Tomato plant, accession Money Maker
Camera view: tilt-top (135 deg); turntable rotation: 30 degrees
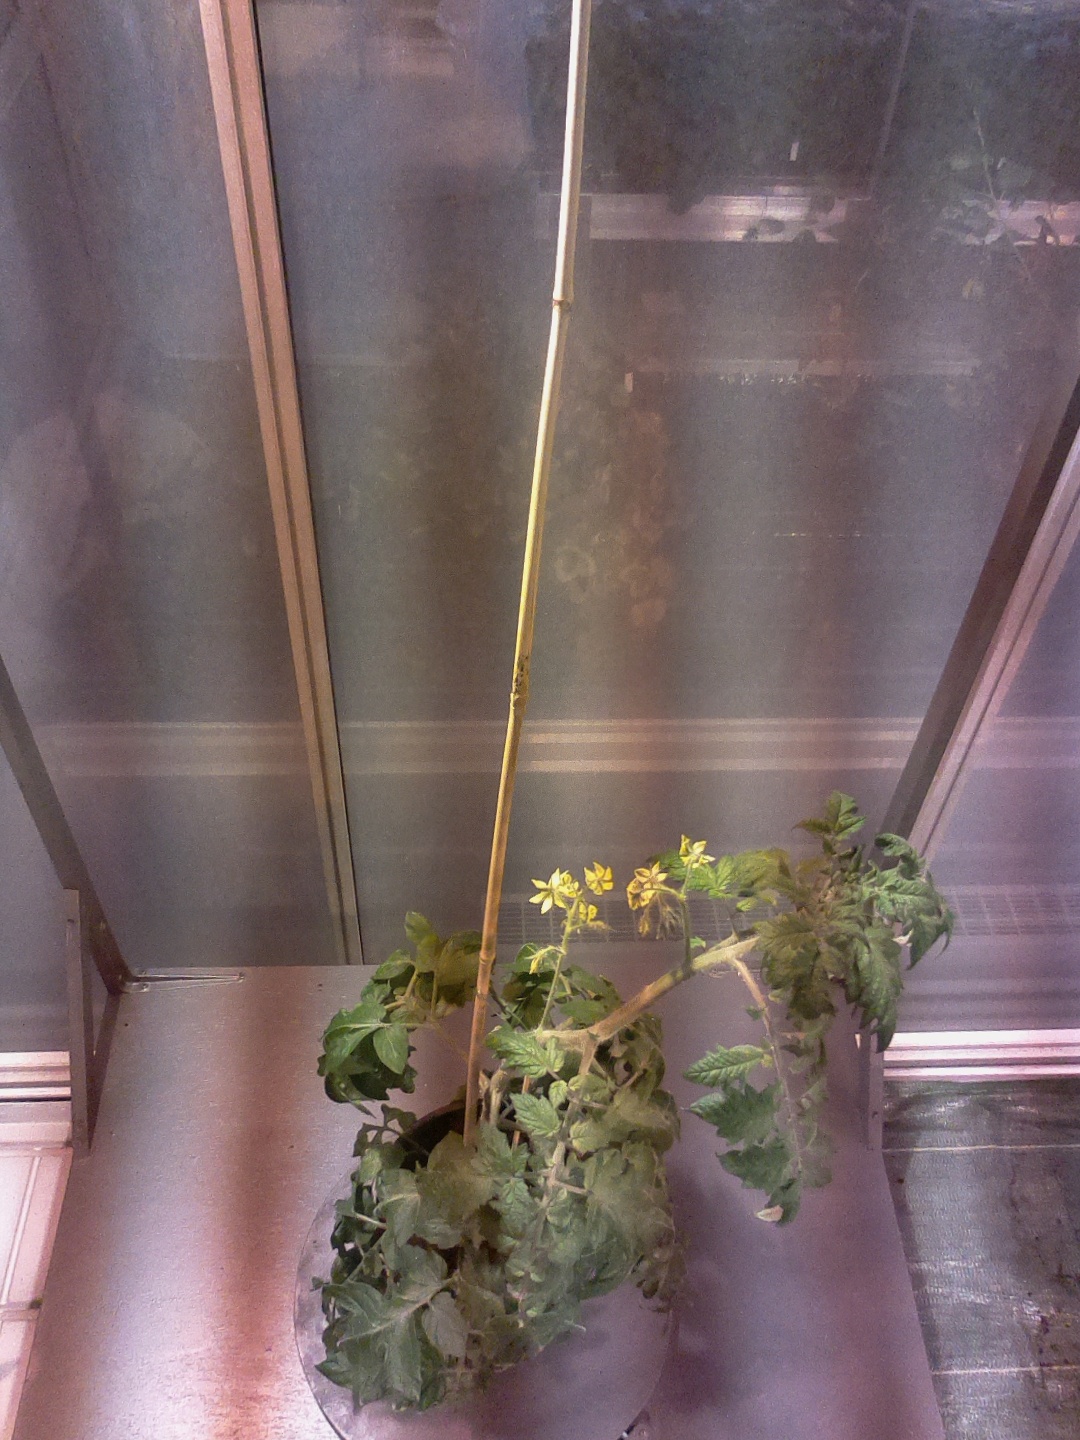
BBCH growth stage 67: Full flowering, 70%-80% of flowers open, more petals falling